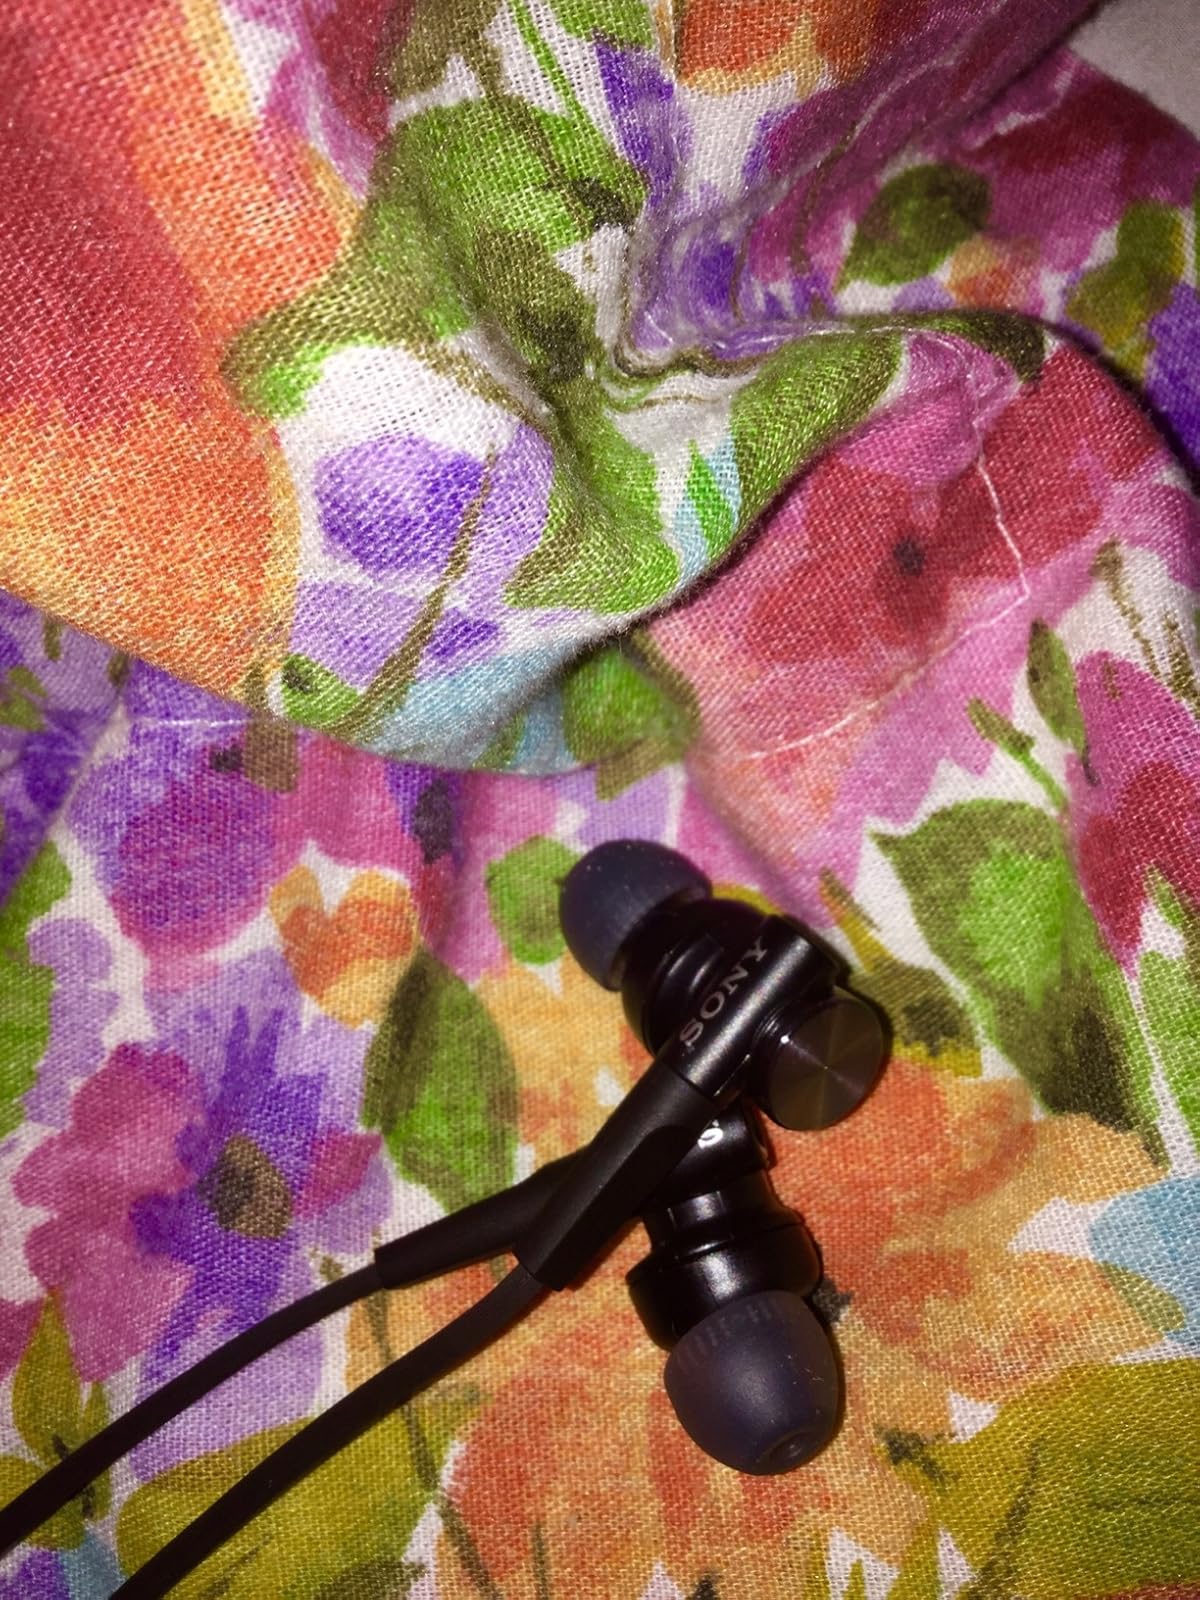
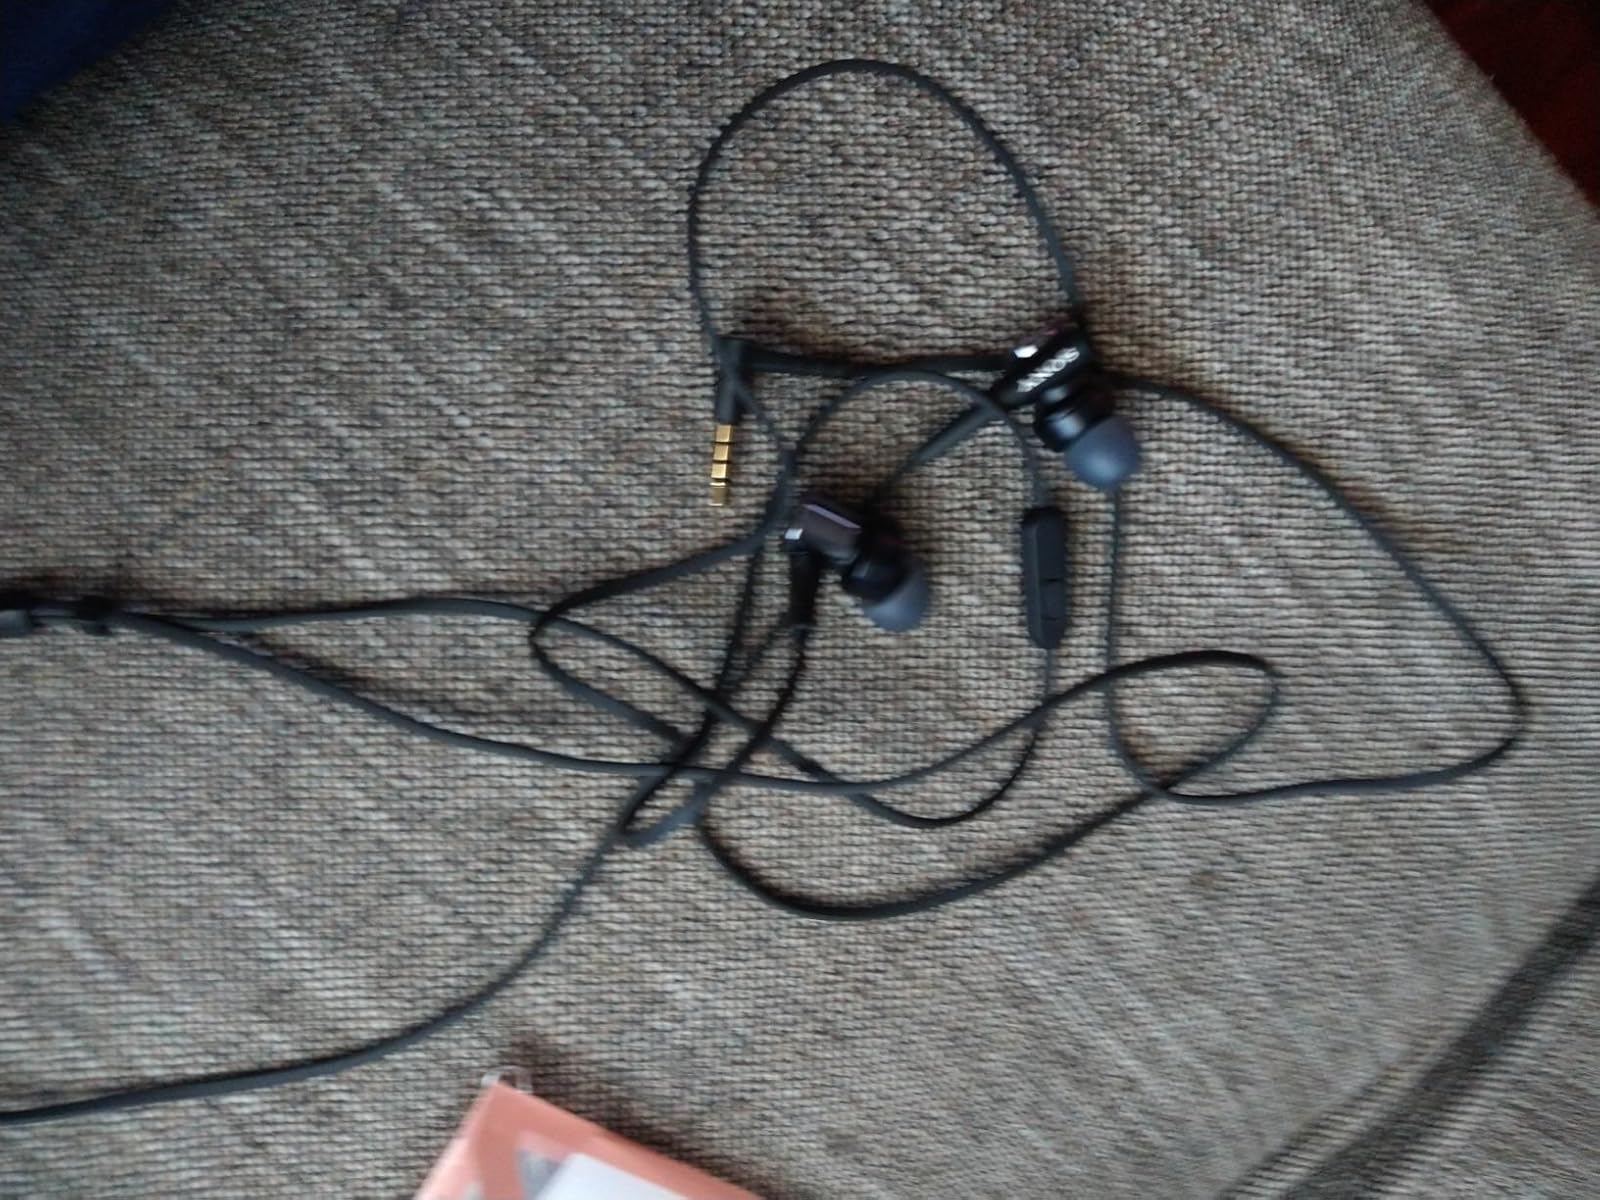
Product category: headphones
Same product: yes